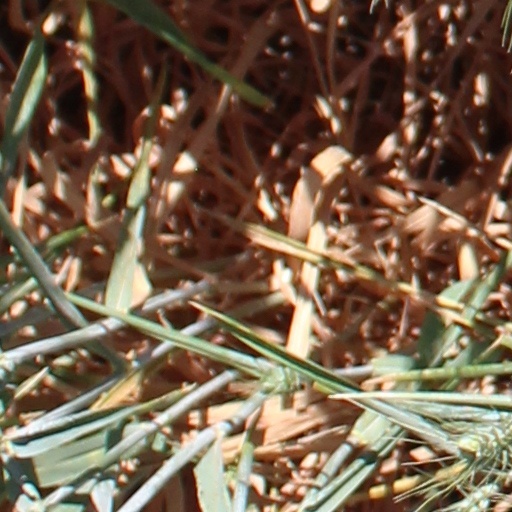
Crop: wheat